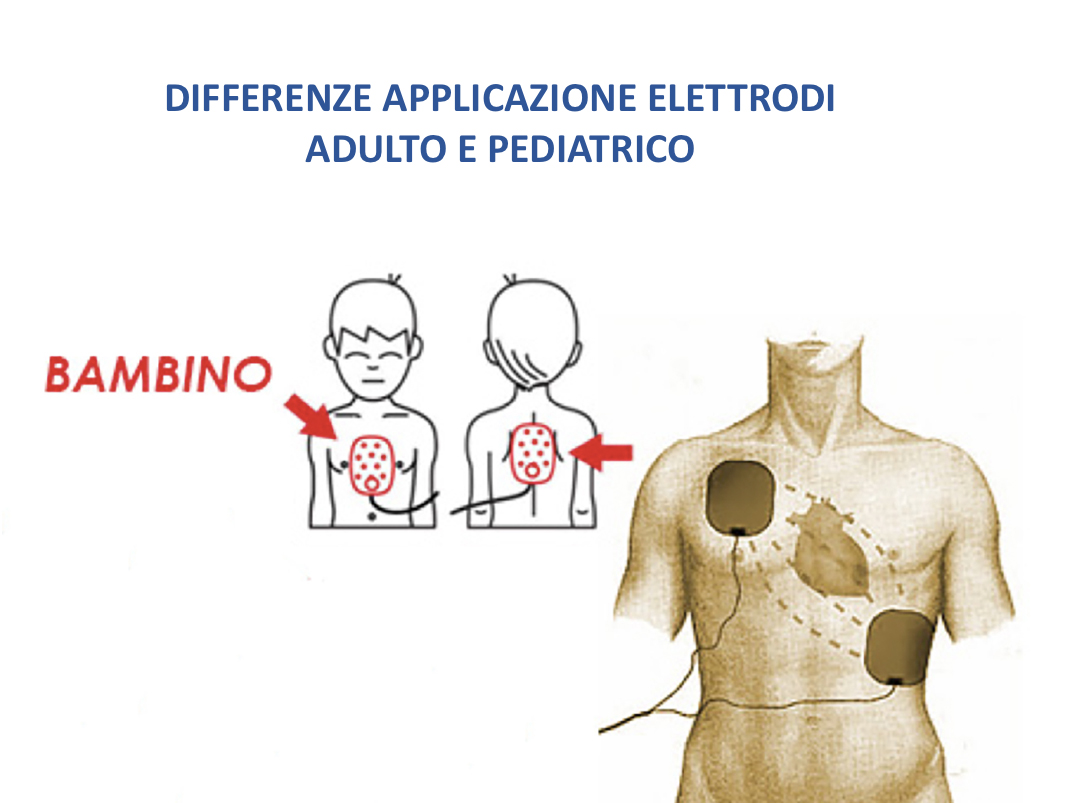
Immagine che riporta visivamente le differenze tra il posizionamento delle piastre di un defibrillatore su un paziente Pediatrico ( da 1 a 8 anni ) ed un paziente adulto (da 8 anni in su) secondo le linee Guida Internazionali vigenti.
Specialty: biomedical engineering / devices